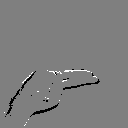
ASL letter: h